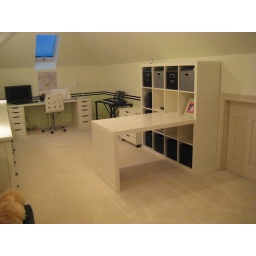
Craft work area. Computer and embroidery machine on back desk under sky light and drawing/painting desk with the cubicles.